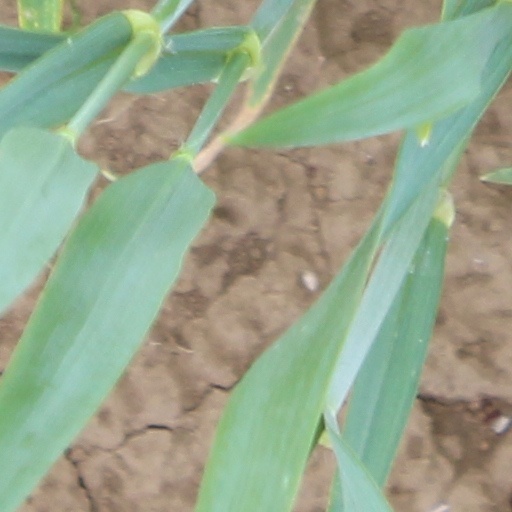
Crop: wheat